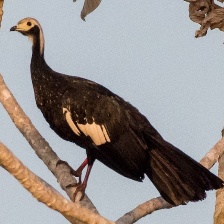
Species: BLUE THROATED PIPING GUAN
Scientific name: PIPILE CUMANENSIS